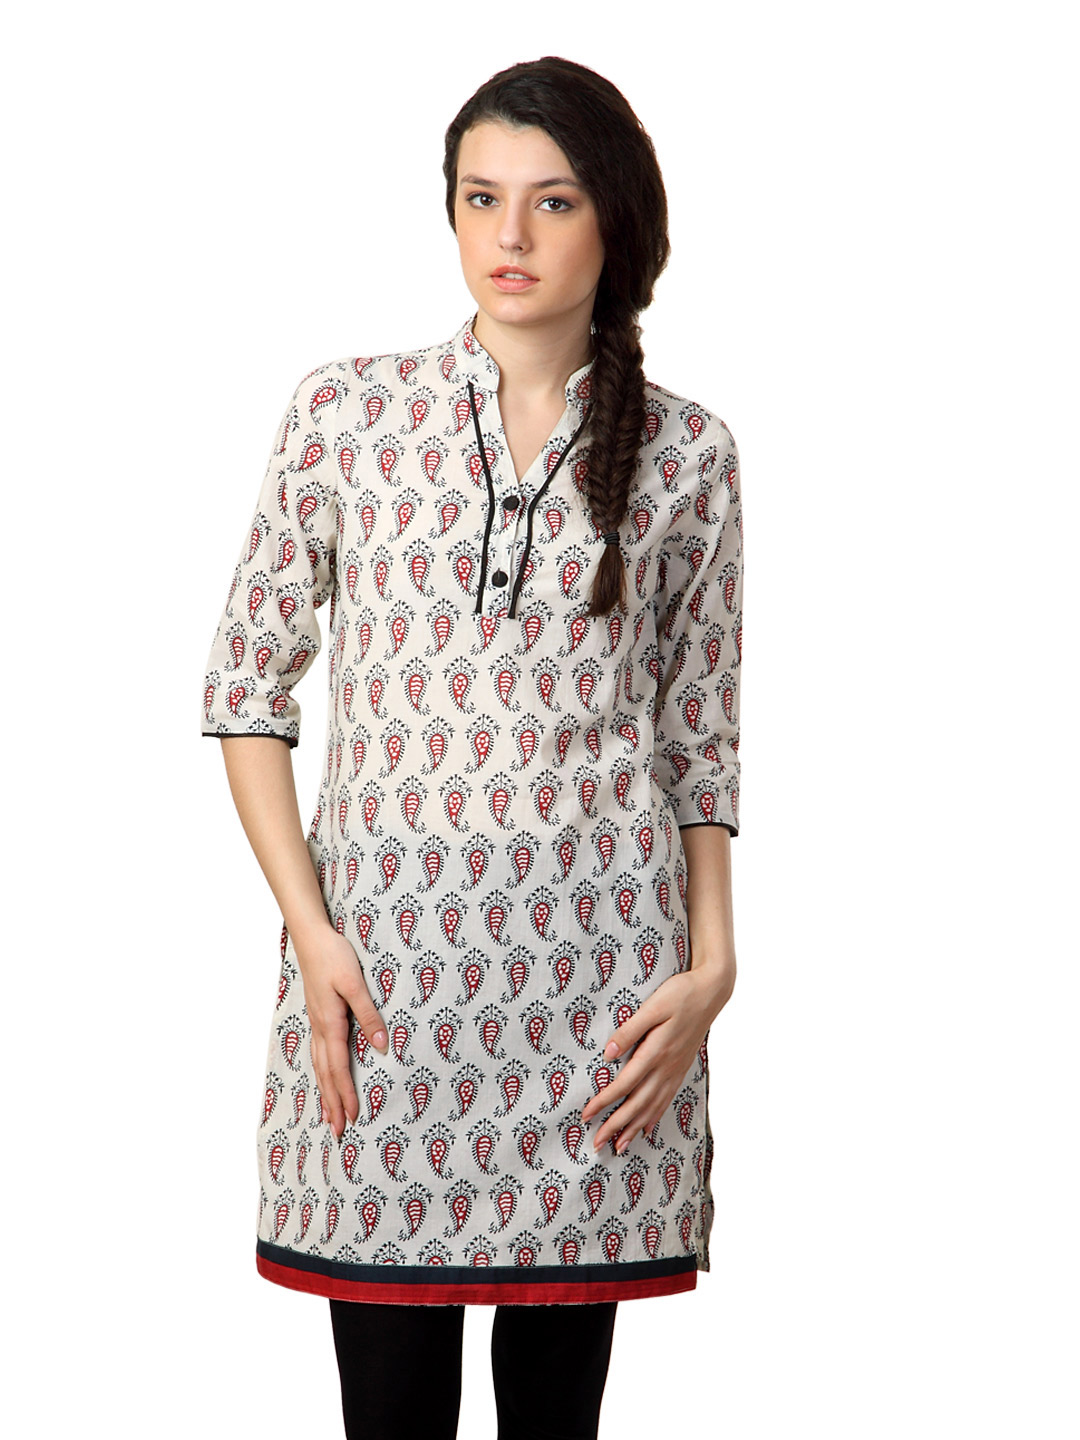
Alma Women Off White Printed Kurta
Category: Apparel / Topwear / Kurtas
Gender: Women
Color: Off White
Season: Summer 2012
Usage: Ethnic